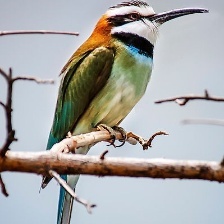
Species: WHITE THROATED BEE EATER
Scientific name: MEROPS ALBICOLLIS
ImageNet parent category: bee_eater